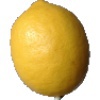
Label: Lemon 1